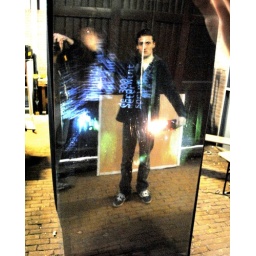
Saro testing the black box at the atelier in Amersfoort